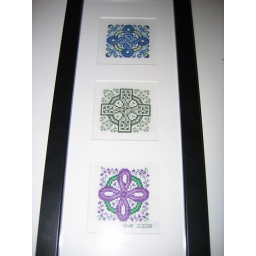
cross stitch celtic designs under glass